Nathaniel Jarvis Wyeth

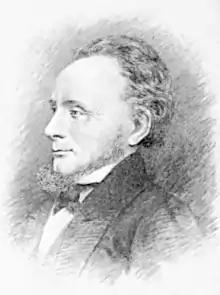

Nathaniel Jarvis Wyeth (January 29, 1802 – August 31, 1856) was an American inventor and businessman in Boston, Massachusetts who contributed greatly to its ice industry. Due to his inventions, Boston could harvest and ship ice internationally. In the 1830s, he was also a mountain man who led two expeditions to the Northwest and set up two trading posts, one in present-day Idaho and one in present-day Oregon.